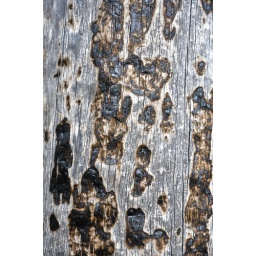
This tree was burned by fire. The black marks have started to wear away.